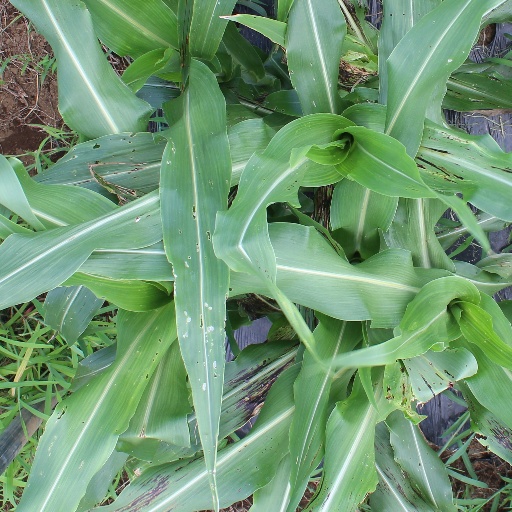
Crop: sorghum